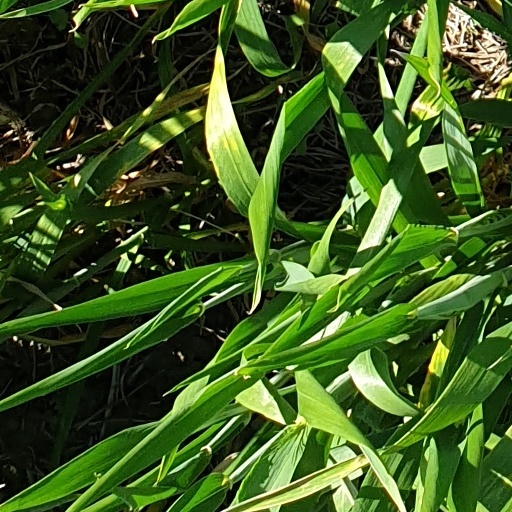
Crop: wheat